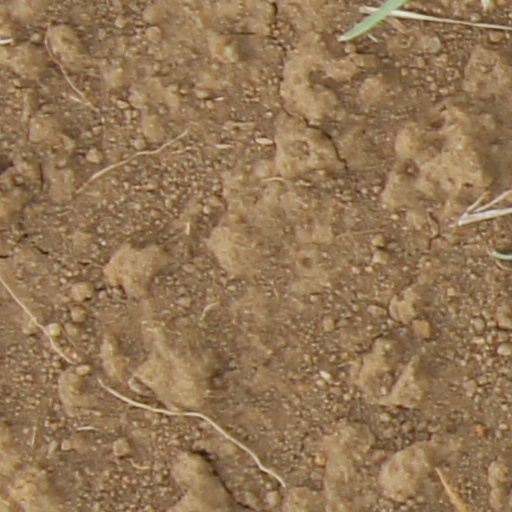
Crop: wheat